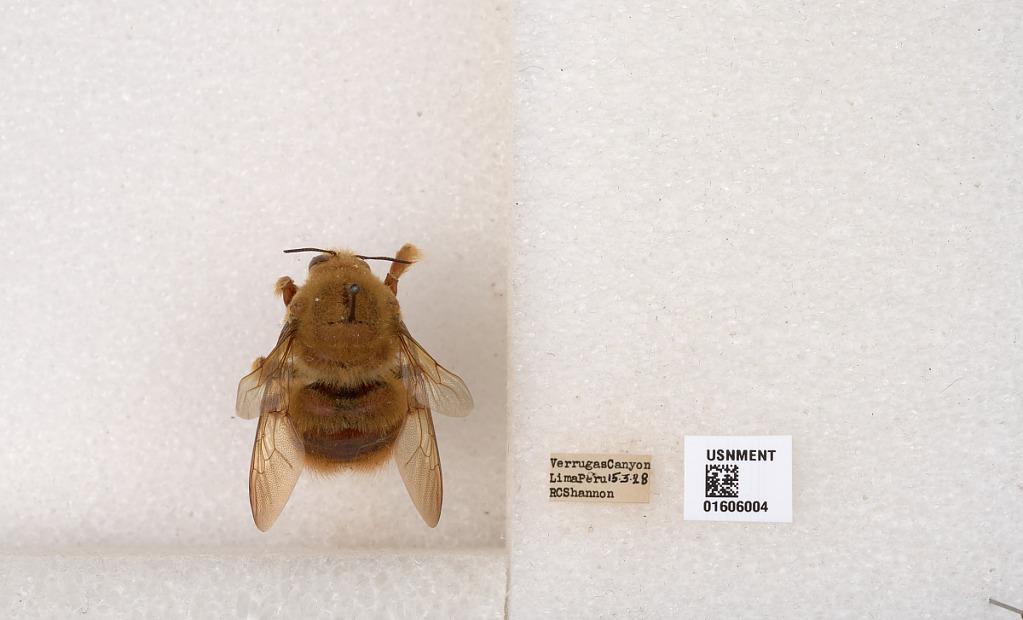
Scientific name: Xylocopa (Neoxylocopa) brasilianorum (Linnaeus)
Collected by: Shannon
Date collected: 1928-3-15
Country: Peru
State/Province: Lima
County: Huarochiri
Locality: Verrugas Canyon